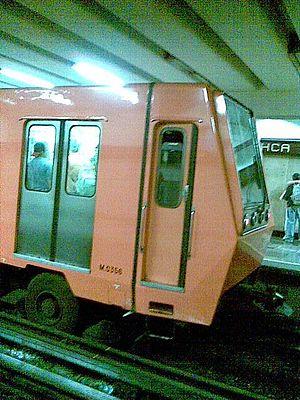
Le NC-82 est un matériel roulant sur pneumatiques utilisé dans le métro de Mexico sur la ligne 2 avec les MP-68 et les MP-82, puis est muté sur la ligne 5 quand la livraison des nouveaux NM-02 fut achevée, en 2006. Ils furent de nouveau mutés sur la ligne 9 en 2008.